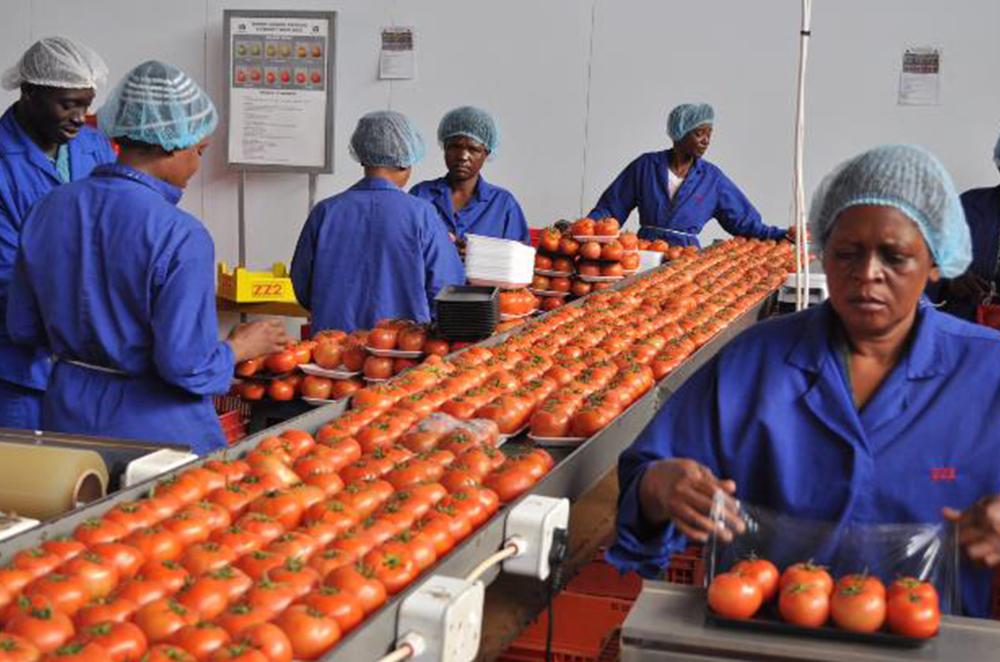
Wafanyakazi waliovaa mavazi ya rangi ya bluu, wakiwa katika kiwanda ambacho kina mitambo au mashine ambazo zina nyanya zilizopangwa juu yake. Zikiwa zinachakatwa na kubadilishwa kuwa katika mfumo wa kimiminika na kuhifadhiwa katika paketi au makopo, ili kwenda kuuzwa kwenye maduka makubwa.